Concavenator

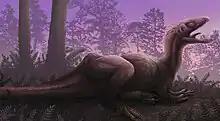
Speculative restoration of "Concavenator" with a hump as a hypothetical thermoregulatory device

However, the significance of the 'quill knobs' remains controversial, as some amount of skepticism has been raised among experts on the validity of the interpretation that the ulnar bumps represent quill knobs. Christian Foth and colleagues noted that the quill knobs of "Concavenator" were on the anterolateral side of the ulna. They suggest they were intermuscular lines that acted as tendon attachments. The hypothesis that the bumps along the ulna represented muscular insertion points or ridges was subsequently examined and the results were presented at the 2015 meeting of the Society of Vertebrate Paleontology. Elena Cuesta Fidalgo, along with two of the researchers who initially described "Concavenator" (Ortega and Sanz), attempted to reconstruct its forearm musculature to determine if the ulnar bumps would be explained as an inter-muscular ridge. They identified the insertion point for the major arm muscles and determined that the row of bumps could not have been located between any of them. They found that the only possibility was that the bumps could be an attachment scar for the "M. anconeus" muscle. However, this is unlikely because this muscle normally attaches to a smooth surface without marks or bumps on the underlying bone. They argued that the most likely explanation for the bumps was their initial interpretation as feather quill knobs. The authors admitted that it was unusual for quill knobs to form along the posterolateral surface of the bone, but also noted that the same arrangement is found in some modern birds, like the Moorhen.